Dynasty: The Reunion

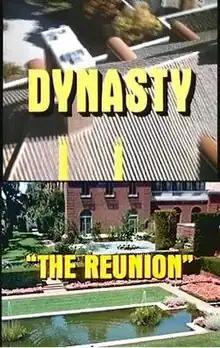

Dynasty: The Reunion is a 1991 American television miniseries that served as a reunion of the 1981–1989 prime time soap opera "Dynasty" which continues the story of the Carringtons, a wealthy family living in Denver, Colorado. Directed by Irving J. Moore, the four-hour miniseries was broadcast in two parts on ABC on October 20 and 22, 1991.